Skellingthorpe

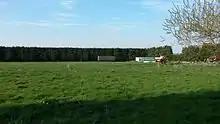
Site of the medieval settlement near Ferry Lane. Depressions in the grass mark the remains of the old fishponds.

The medieval settlement was in the vicinity of Lower Church Road, to the north of the church and most of the present village. There were three sub-rectangular fishponds, orientated north–south, near Manor Farm. It is unknown at what point that settlement became fully deserted. (In 1981, it was reported that the remains of the fishponds, water channels, ridges and furrows were in excellent condition but by 1987 they had been largely obliterated. The site is now largely given over to livestock.)